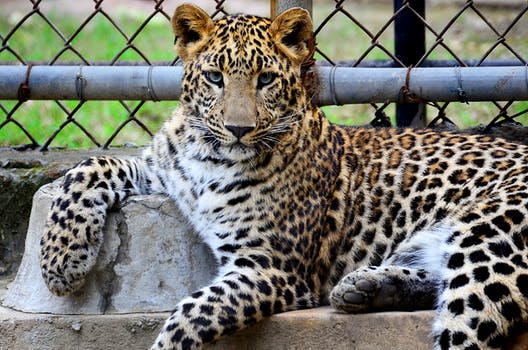
Label: No Watermark